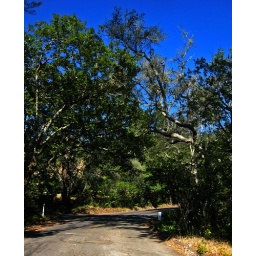
Nice climb with trees over the road